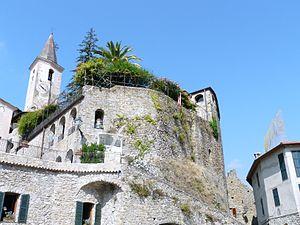
Le Château de la Lucertola est une fortification située sur la commune d'Apricale, dans la province d'Imperia en Ligurie. Lieu de manifestations culturelles et surtout théâtrales, dans son enceinte se trouve le Musée d'histoire d'Apricale où, parmi d'autres objets d'importance historique, sont conservés les « statuts médiévaux » de 1267.